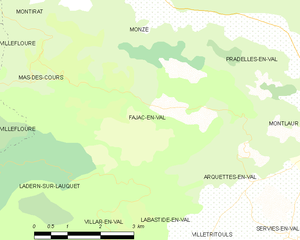
Carte des communes françaises: Fajac-en-Val